Buses in Swindon

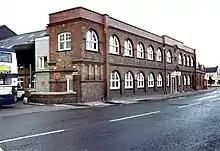
Thamesdown Transport's original Corporation Street office

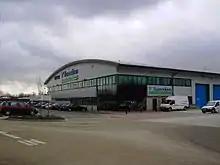
Thamesdown's depot in 2007, now used by Swindon's Bus Company

In 2004, Swindon Borough Council announced the proposed redevelopment of the town centre area including the bus station. Thamesdown Transport moved from their Corporation Street home to a new facility at Barnfield in 2005, with the land earmarked for conversion to commercial properties. As well as town centre offices, the project also makes provision for housing, shops, cafes and restaurants. The plans would lead to the demolition of all buildings in this area, including the current bus station, with a replacement to be built along Fleming Way.